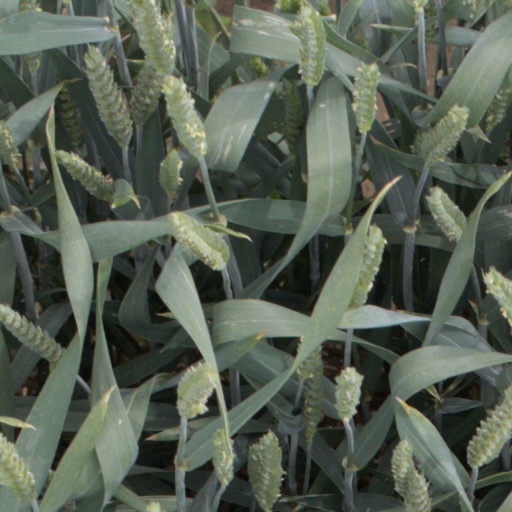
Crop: wheat